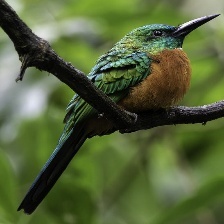
Species: GREAT JACAMAR
Scientific name: JACAMEROPS AUREUS